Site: brandenburg
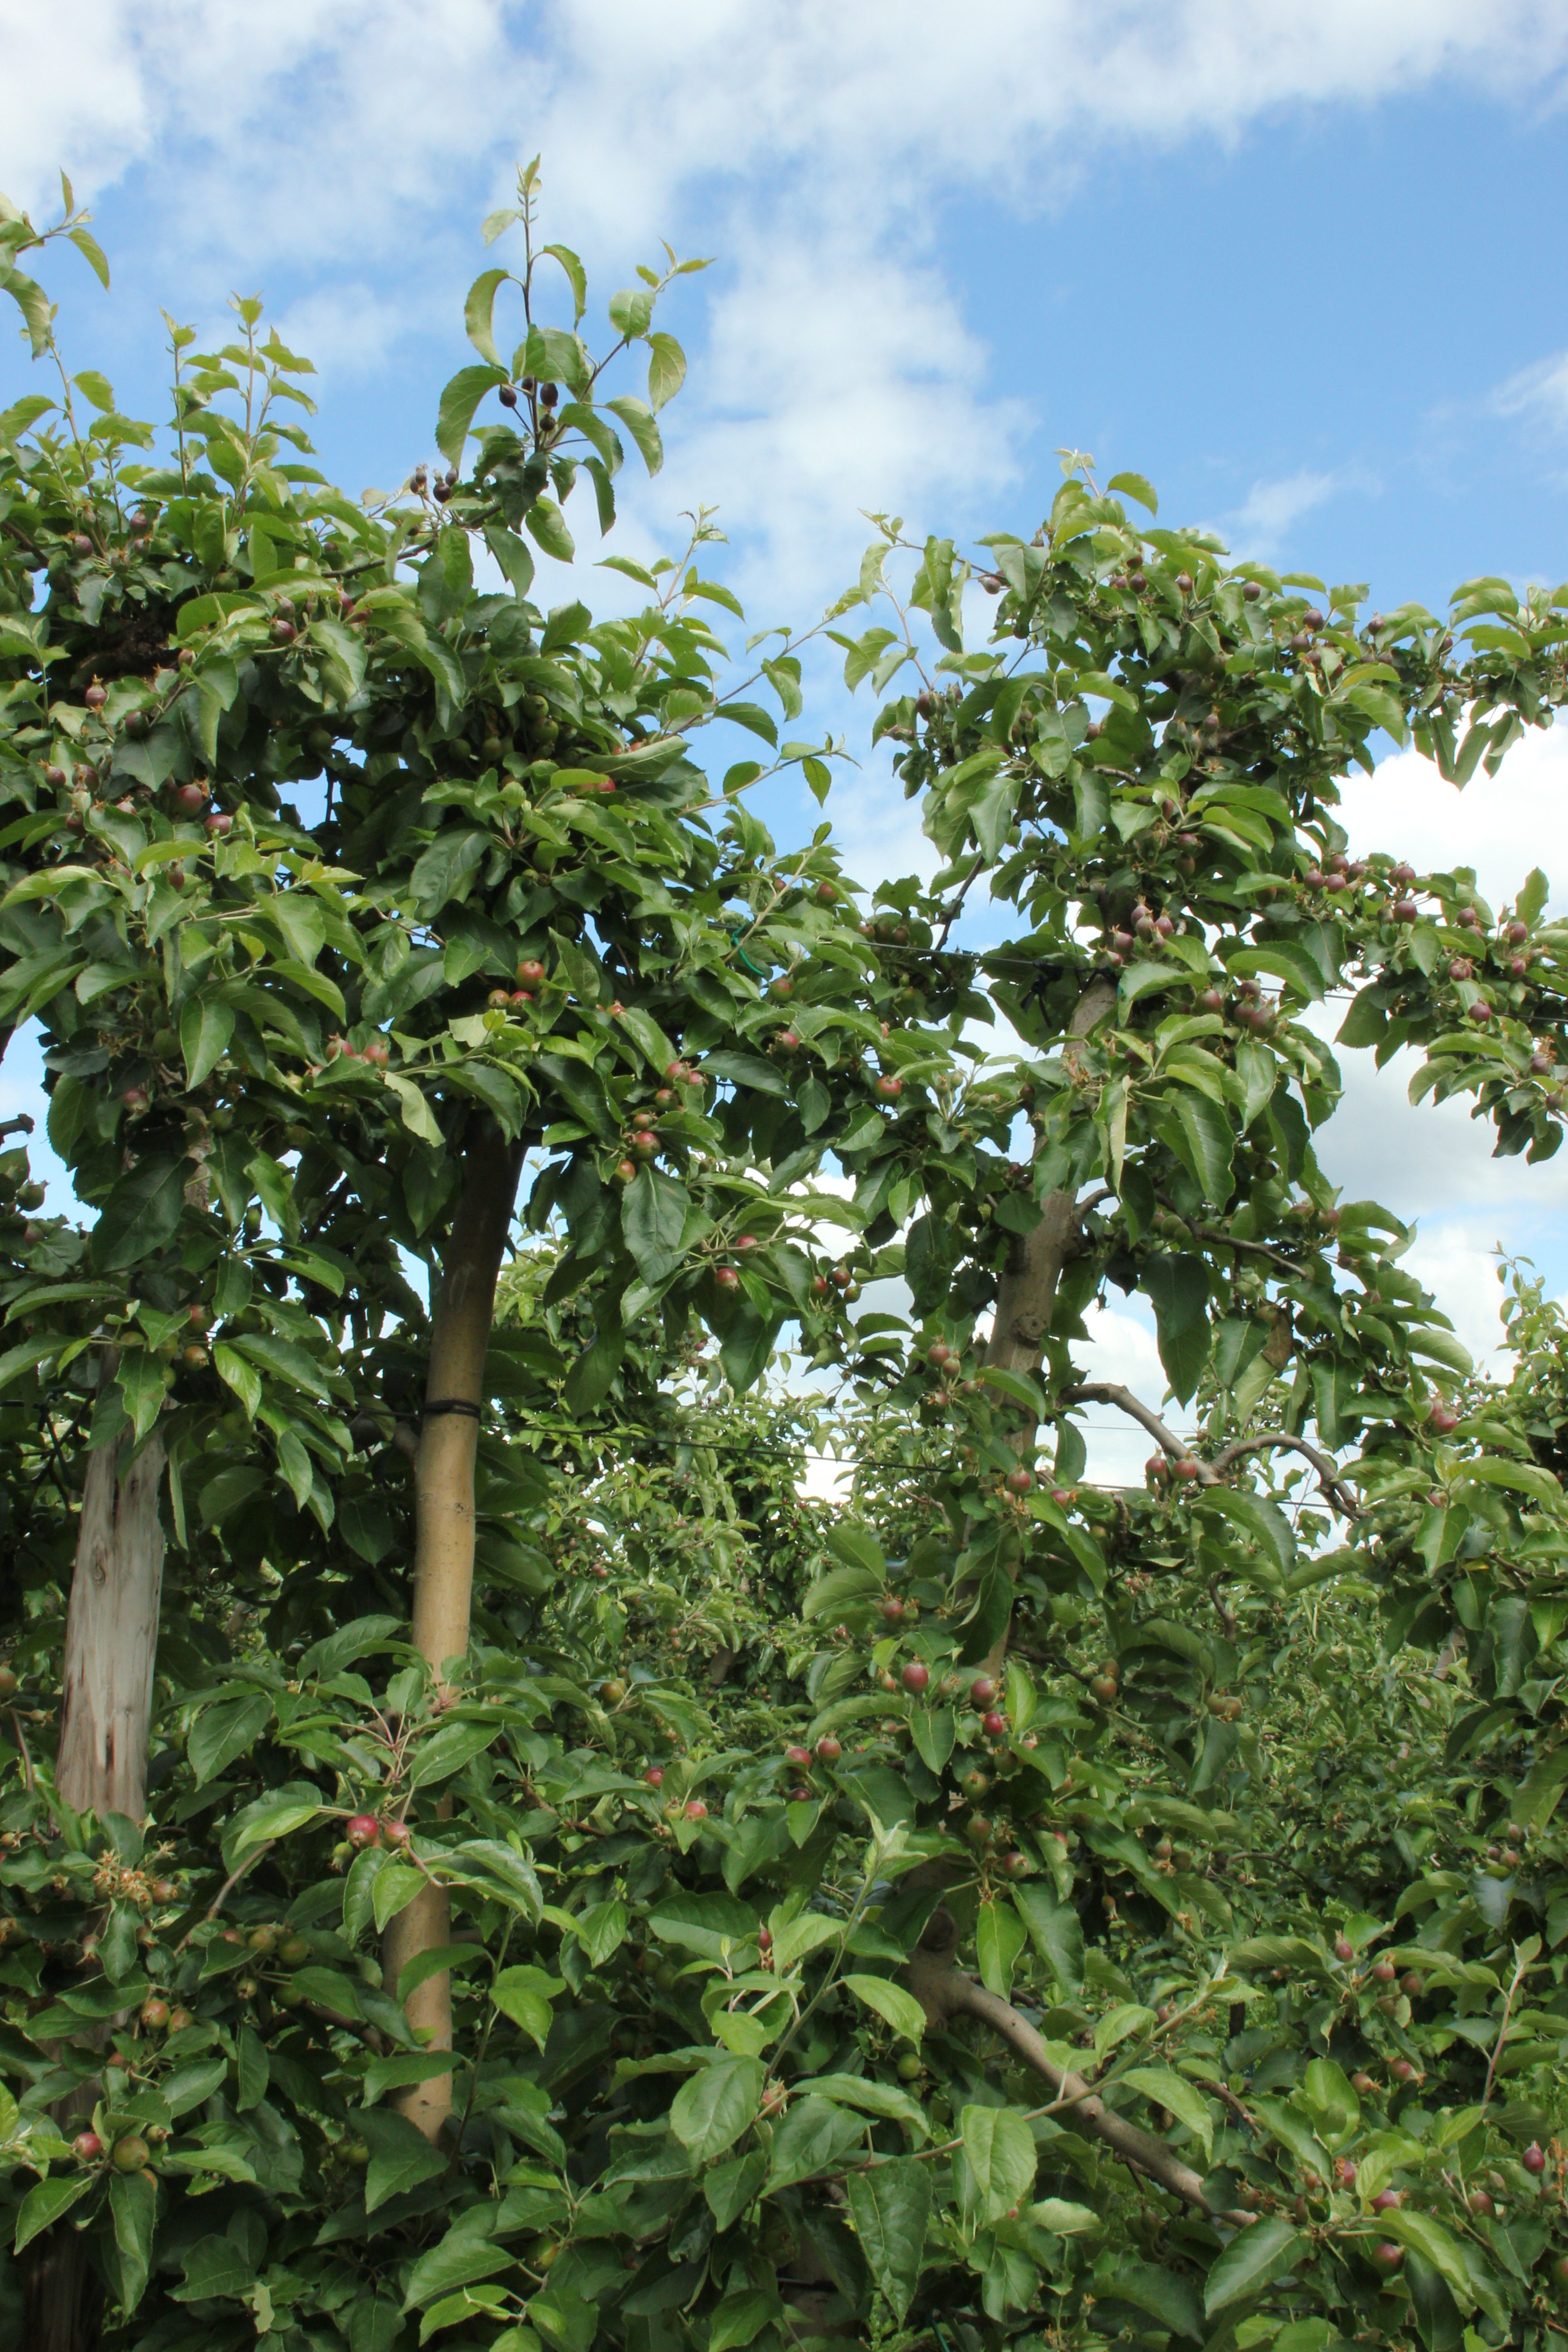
Growth stage (BBCH 72): Development of fruit